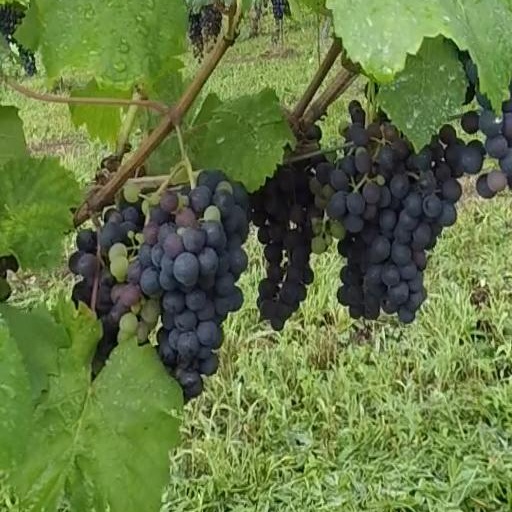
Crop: grape